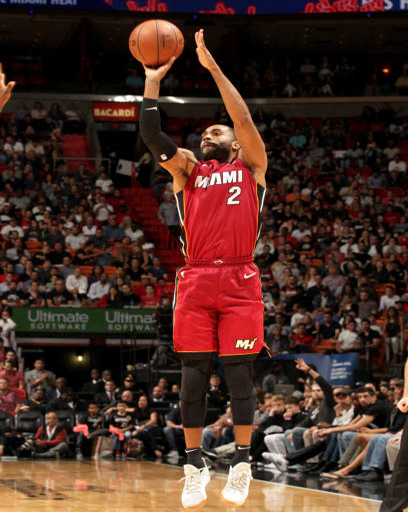
# shoots the ball against sports team .